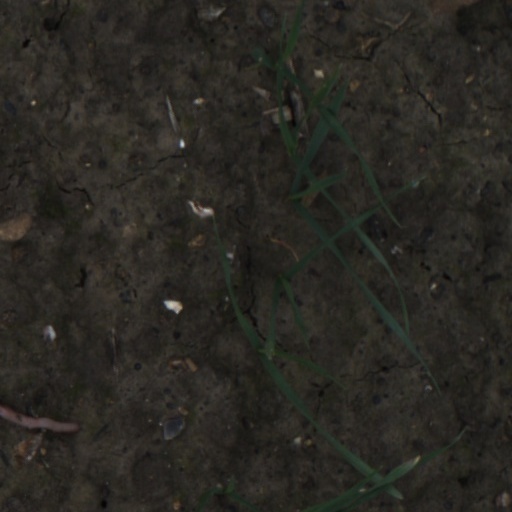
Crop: wheat